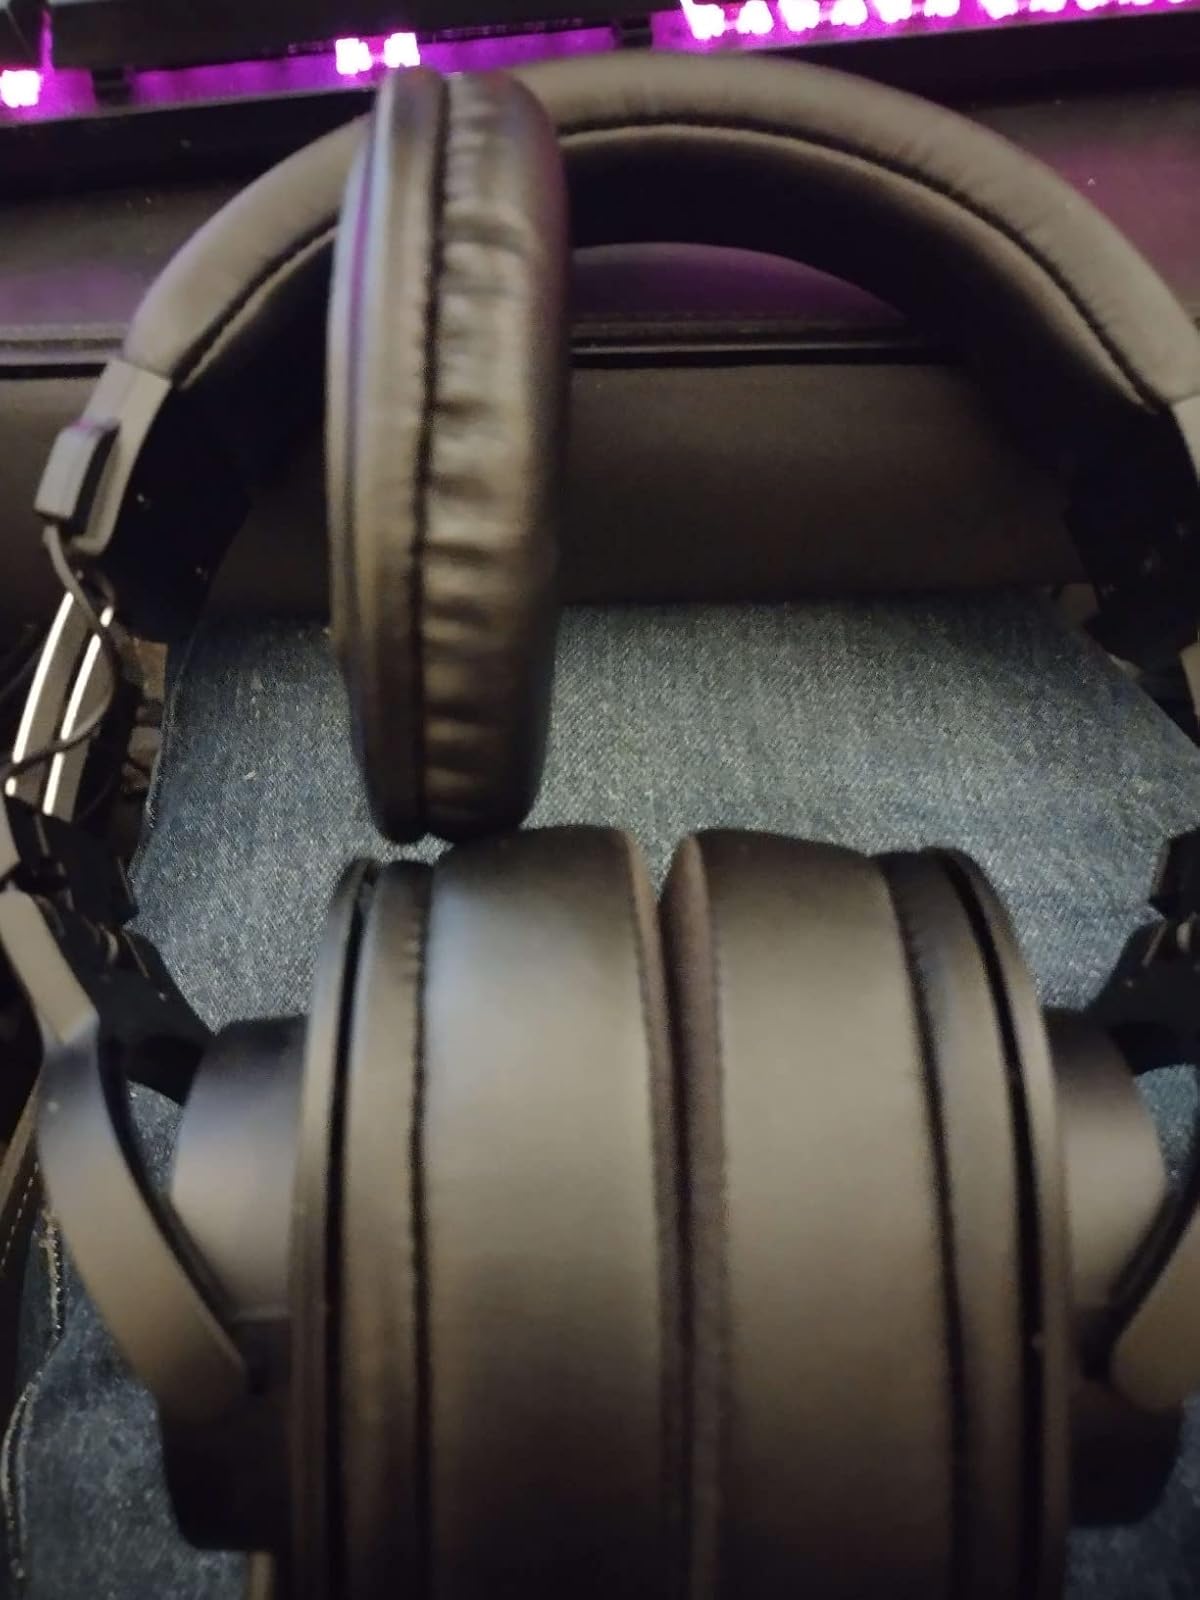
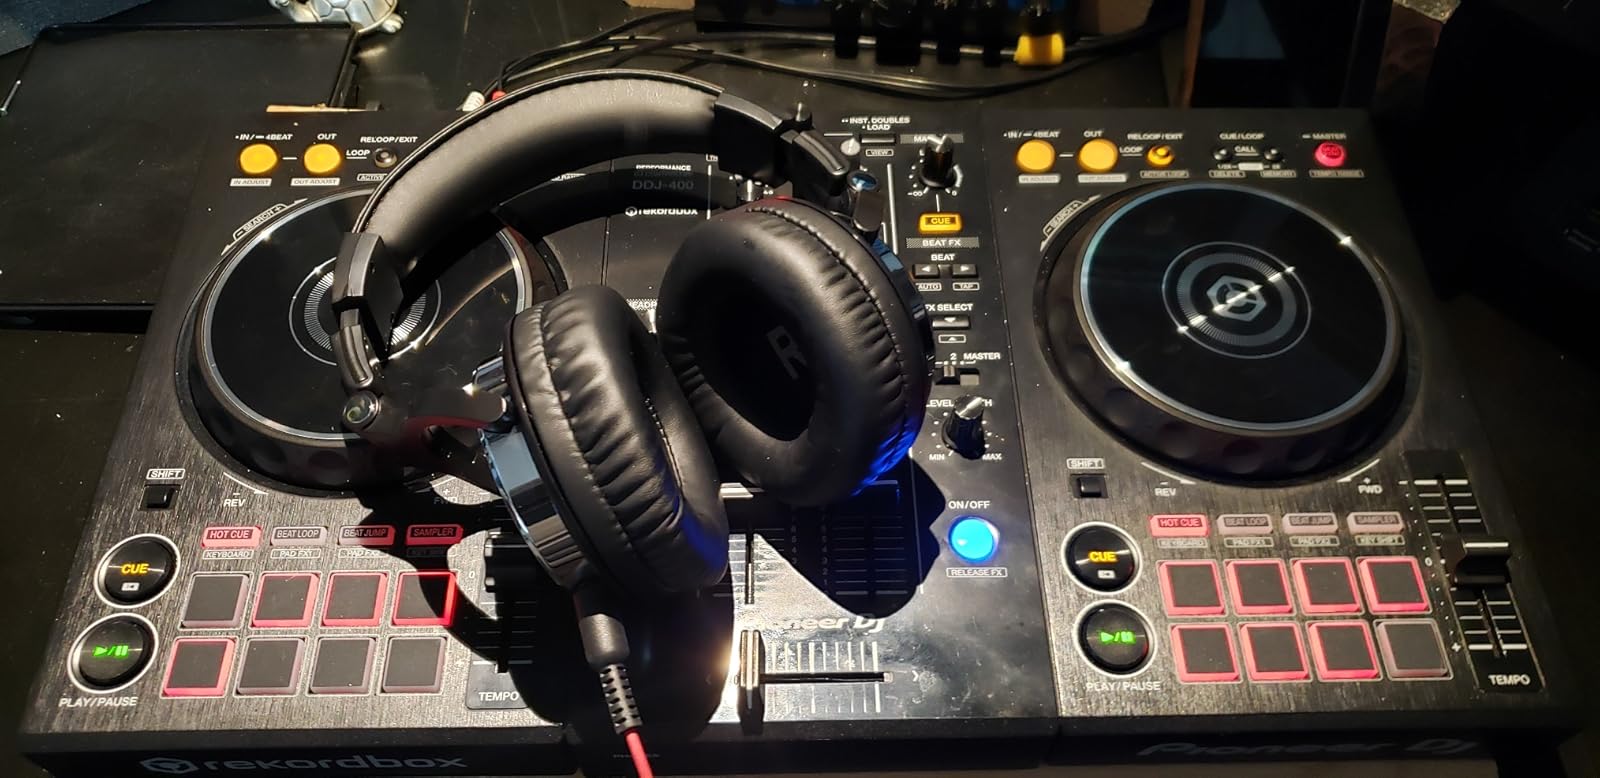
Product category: headphones
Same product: no